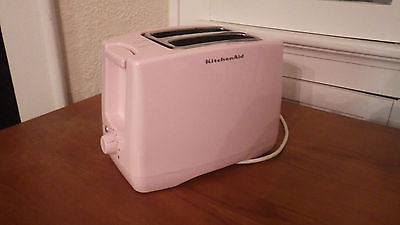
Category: toaster